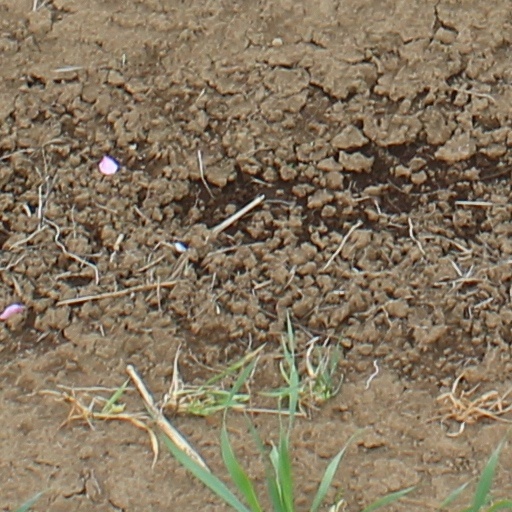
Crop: wheat